History of Alaska

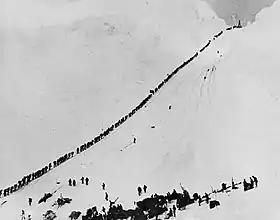
Miners and prospectors climb the Chilkoot Trail during the Klondike Gold Rush.

In 1884, the region was organized and the name was changed from the Department of Alaska to the District of Alaska. At the time, legislators in Washington, D.C., were occupied with post-Civil War reconstruction issues, and had little time to devote to Alaska. In 1896, the discovery of gold in Yukon Territory in neighboring Canada, brought many thousands of miners and new settlers to Alaska, and very quickly ended the nation's four year economic depression. Although it was uncertain whether gold would also be found in Alaska, Alaska greatly profited because it was along the easiest transportation route to the Yukon goldfields. Numerous new cities, such as Skagway, Alaska, owe their existence to a gold rush in Canada. Soapy Smith, a crime boss confidence man who operated the largest criminal empire in gold rush era Alaska, was shot down by vigilantes in the famed Shootout on Juneau Wharf. He is known as "Alaska's Outlaw."